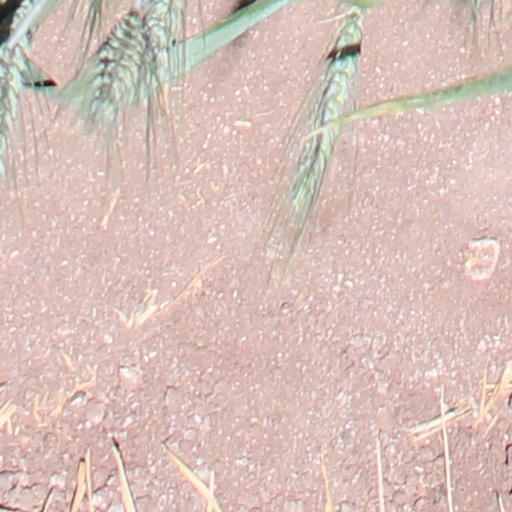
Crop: wheat